Uni Air

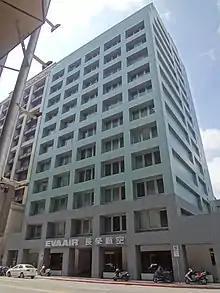
Headquarters in Taipei

UNI Air has operated two-class services, with domestic business- and economy-class seating. Business-class passengers have access to EVA Air's Evergreen Lounges. UNI Air's predecessor, Makung International Airlines, operated a fleet of BAe 146 series jet aircraft. These aircraft were sold when UNI Air was formed. UNI Air's IATA Code is B7, its ICAO code is UIA, and its callsign is Glory, in reference to its sister company Uniglory Shipping Corporation. In 2012, UNI Air unveiled a new livery and tail/logo on the MD-90, the Q300 and its new ATR 72-600 aircraft.